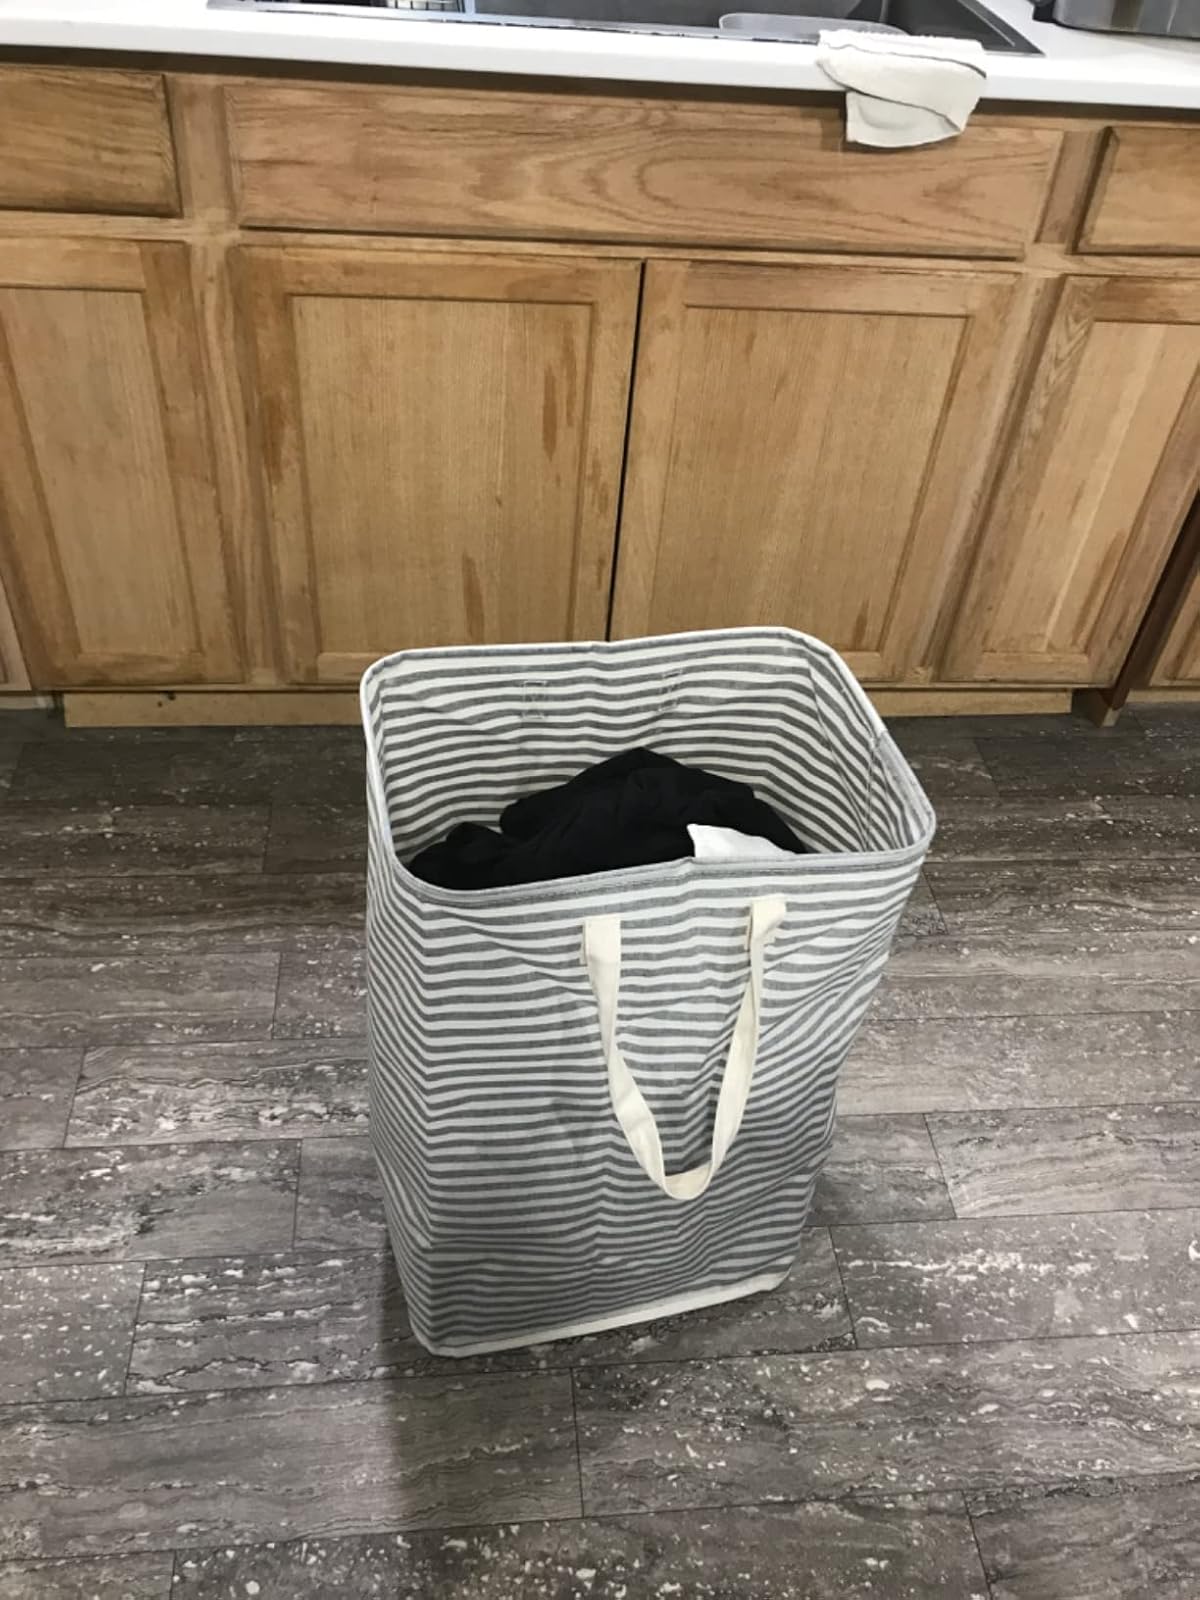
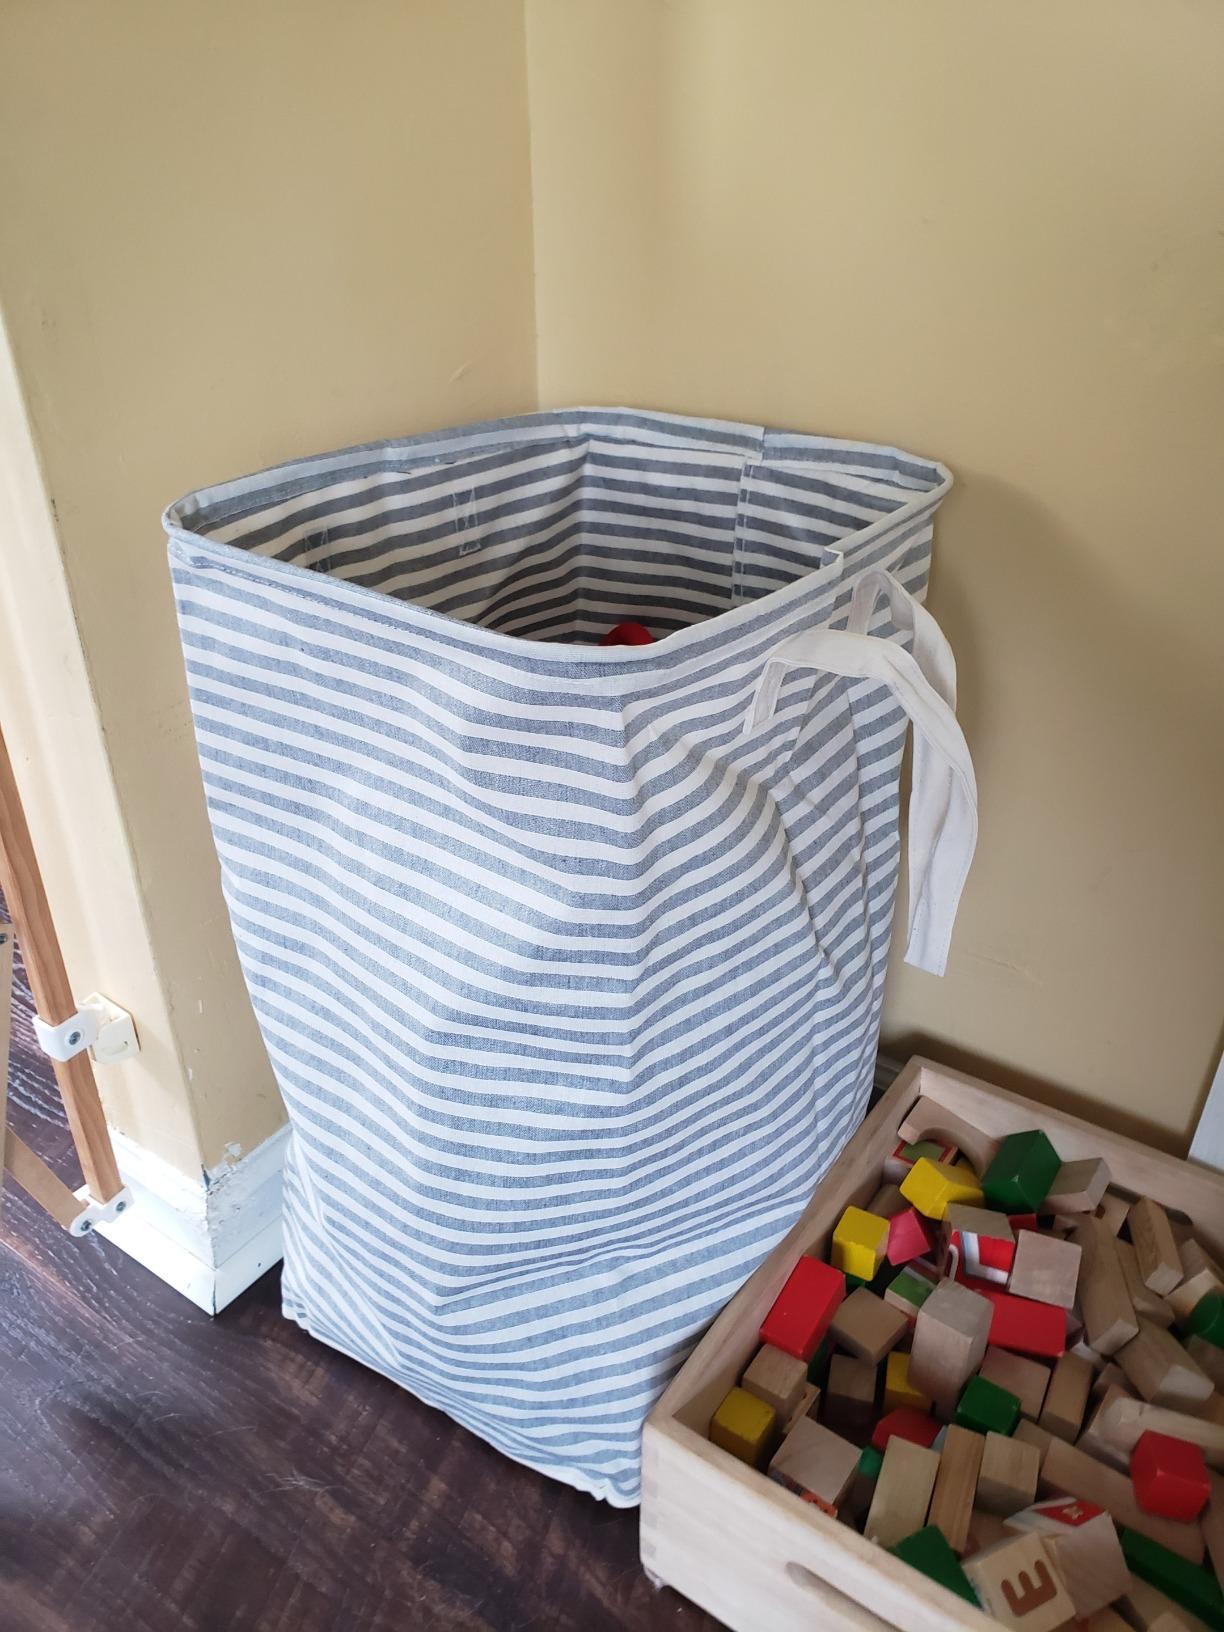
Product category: items_hamper
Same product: yes